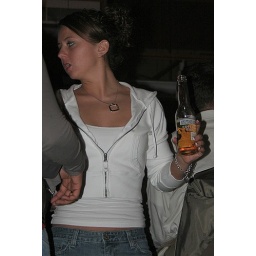
Raise a cool one for the boys in black